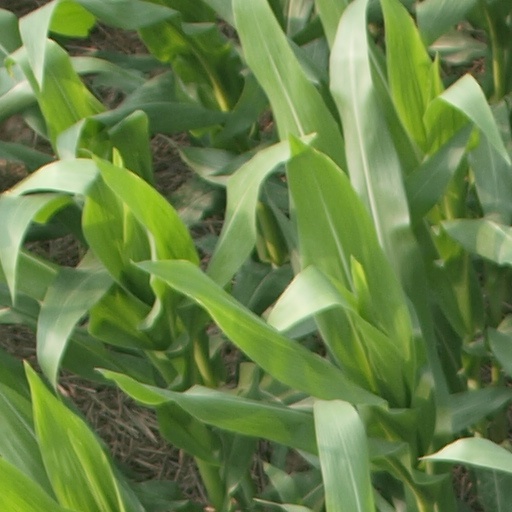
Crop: maize; corn